Mons railway station

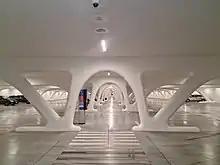
The P2 car park which opened in April 2022

The SNCB station has a temporary passenger building made of assembled containers with ticket offices, open every day. Facilities, equipment and services are available for people with reduced mobility. A footbridge connects the old town with the new commercial and offices area of Les Grands Près. A new underground car park, the P2 opened in April 22 and a similar one, the P1, is expected to open in 2023.